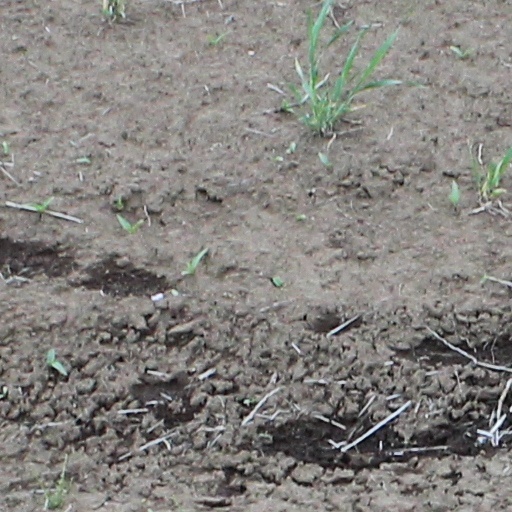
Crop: wheat